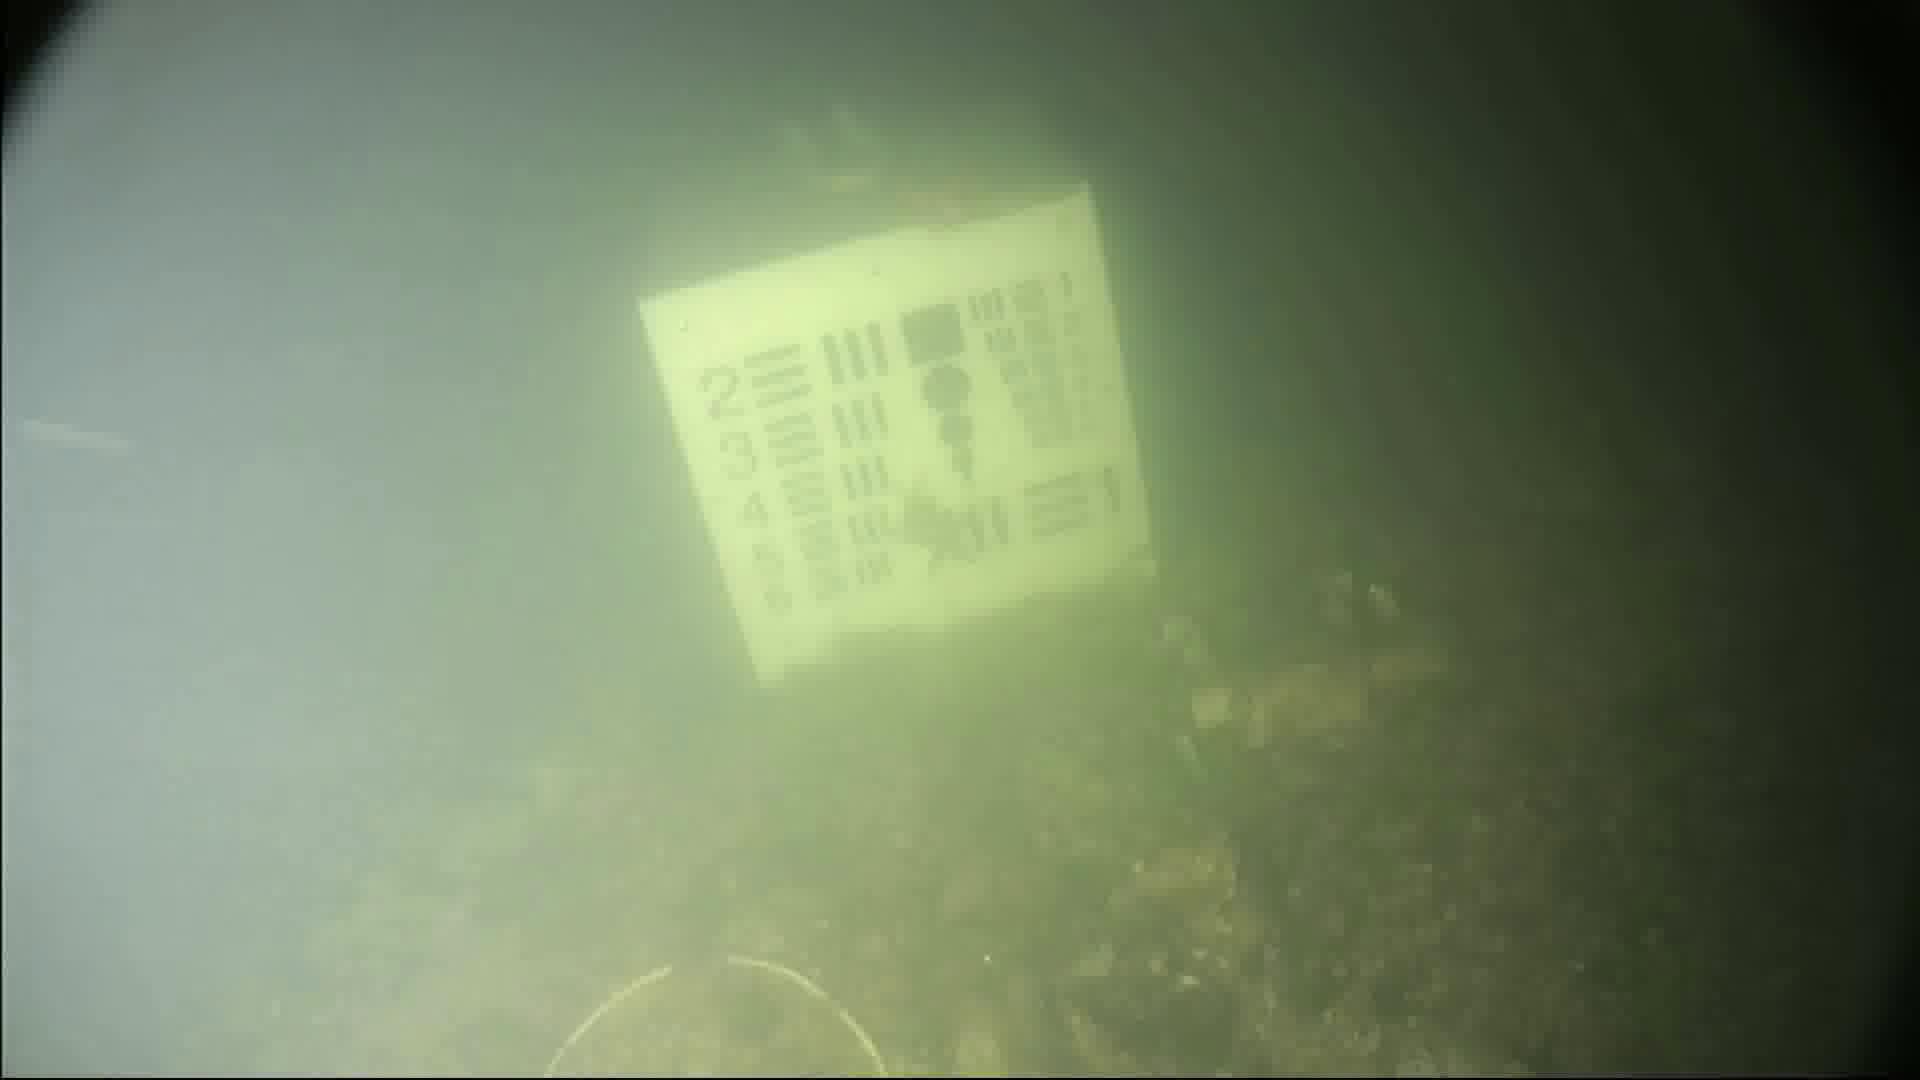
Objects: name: starfish